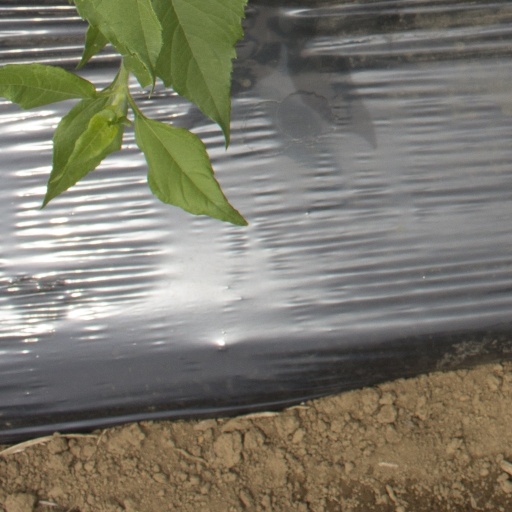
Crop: Jerusalem artichoke